The Big Broadcast of 1938

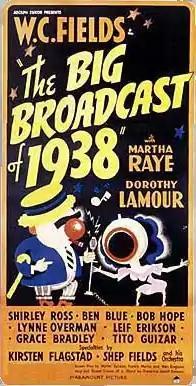
Promotional poster for release of "The Big Broadcast of 1938"

The Big Broadcast of 1938 is a Paramount Pictures musical comedy film starring W. C. Fields and featuring Bob Hope. Directed by Mitchell Leisen, the film is the last in a series of "Big Broadcast" movies that were variety show anthologies. This film featured the debut of Hope's signature song, "Thanks for the Memory" by Ralph Rainger.